Raw Hero

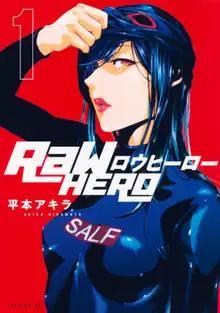
Cover of the first volume

Raw Hero (stylized in all caps) is a Japanese manga series written and illustrated by Akira Hiramoto. It was serialized in Kodansha's "Evening" from September 2018 to August 2020, with its chapters collected in six volumes. In North America, the manga is licensed for English release by Yen Press.